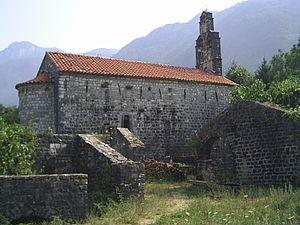
La métropole du Monténégro et du littoral est une juridiction de l'Église orthodoxe au Monténégro, affiliée au Patriarcat de Serbie. Son siège est situé au monastère de Cetinje et sa cathédrale à Podgorica, la capitale du Monténégro. En 2006, elle est administrée par le métropolite Amfilohije.